Crowley House (North Adams, Massachusetts)

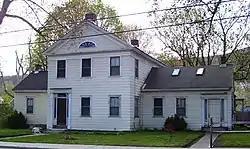
(2012)

The Crowley House is a historic house located in North Adams, Massachusetts. It is one a small number of houses in North Adams built in a transitional Federalist-Greek Revival style, and one of its relatively small number of early 19th-century houses. The house was listed on the National Register of Historic Places in 1985.